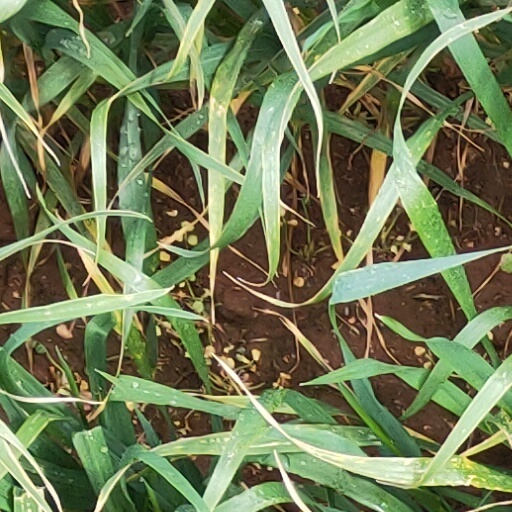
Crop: wheat